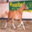
Label: horse